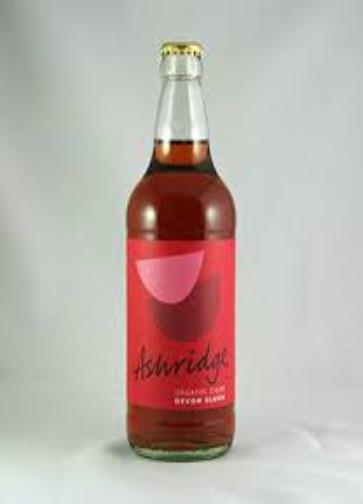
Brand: Ashridge Cider
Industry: Food